History of U.S. foreign policy, 1913–1933

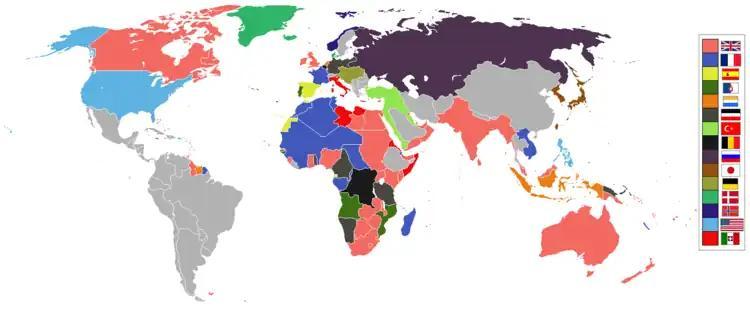
Map of the great powers and other selected countries in 1914

At the end of World War I, the United States had the largest navy and one of the largest armies in the world. With no serious threat to the United States itself, Harding and his successors presided over the disarmament of the navy and the army. The army shrank to 140,000 men, while naval reduction was based on a policy of parity with Britain. Seeking to prevent an arms race, Senator William Borah won passage of a congressional resolution calling for a 50 percent reduction of the American Navy, the British Navy, and the Japanese Navy. With Congress's backing, Harding and Hughes began preparations to hold a naval disarmament conference in Washington. The Washington Naval Conference convened in November 1921, with representatives from the U.S., Japan, Britain, France, Italy, China, Belgium, the Netherlands, and Portugal. Secretary of State Hughes assumed a primary role in the conference and made the pivotal proposal—the U.S. would reduce its number of warships by 30 if Great Britain decommissioned 19 ships and Japan decommissioned 17 ships. A journalist covering the conference wrote that "Hughes sank in thirty-five minutes more ships than all of the admirals of the world have sunk in a cycle of centuries."